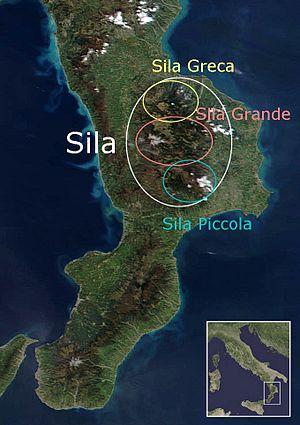
La Sila est un plateau situé en Calabre, dans le Sud de l'Italie, qui s'étend sur le territoire de trois provinces : Crotone, Catanzaro, Cosenza et qui recouvre une superficie de 1 700 km².